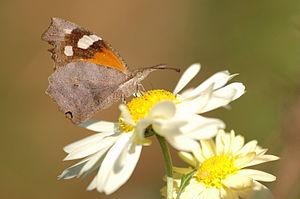
Les Libytheinae sont une sous-famille de lépidoptères de la famille des Nymphalidae.